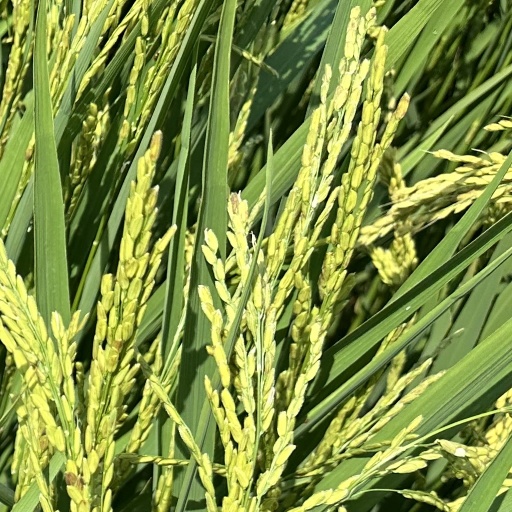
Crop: rice